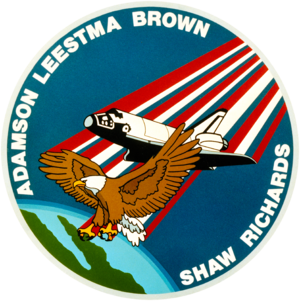
Rumfærge-programmet / Rumfærgemissioner / 1980'erne
STS-28 logo
Rumfærge-programmet blev planlagt under Nixons præsident periode i 1969 og første flyvning med NASAs rumfærge var i 1981.